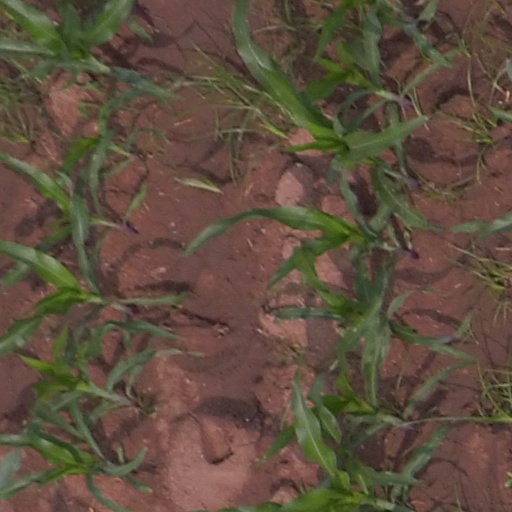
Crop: maize; corn